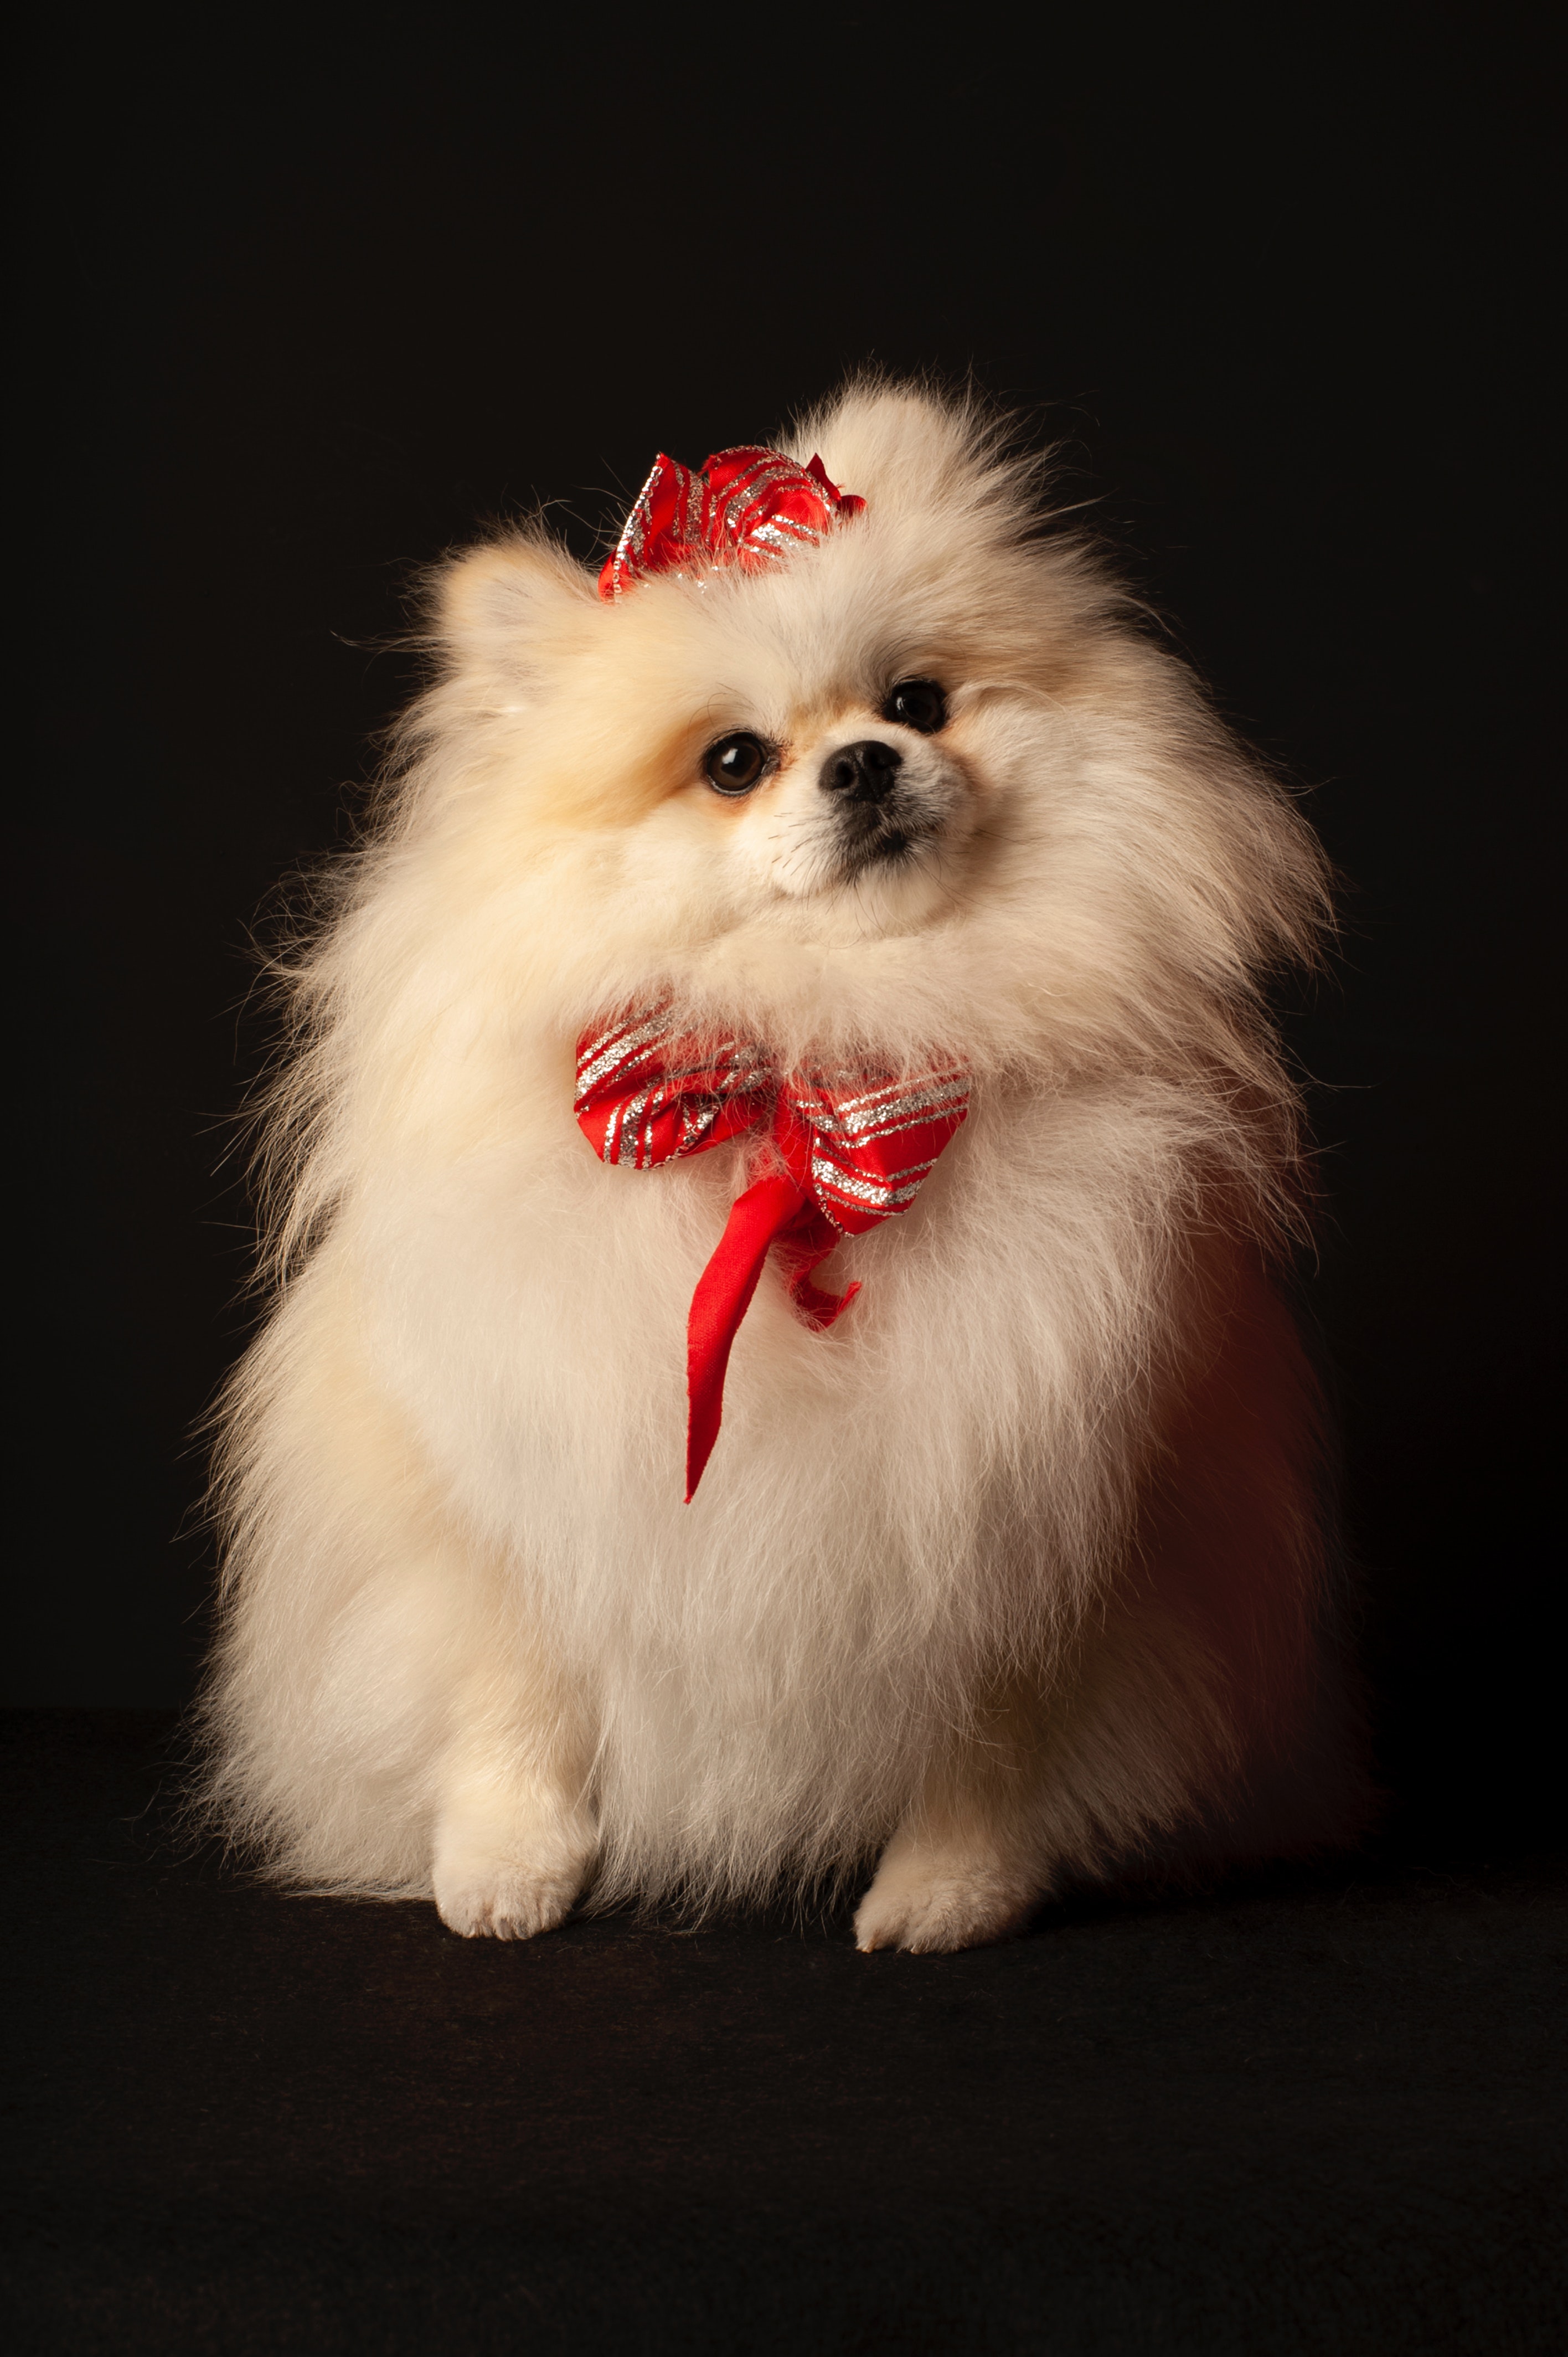
cat, dog, carnivore, dog breed, fawn, companion dog, snout, fur, whiskers, toy dog, working animal, event, non sporting group, ancient dog breeds